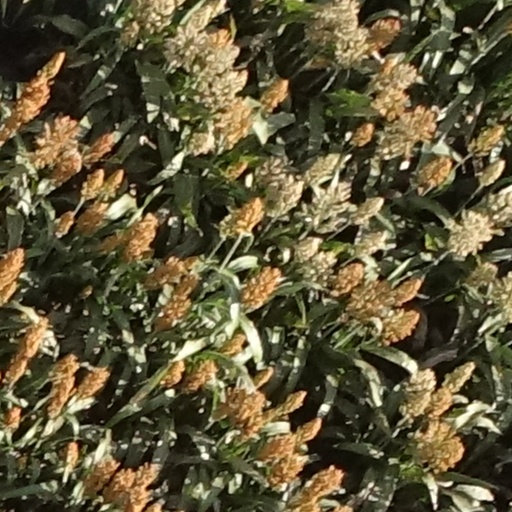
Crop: sorghum